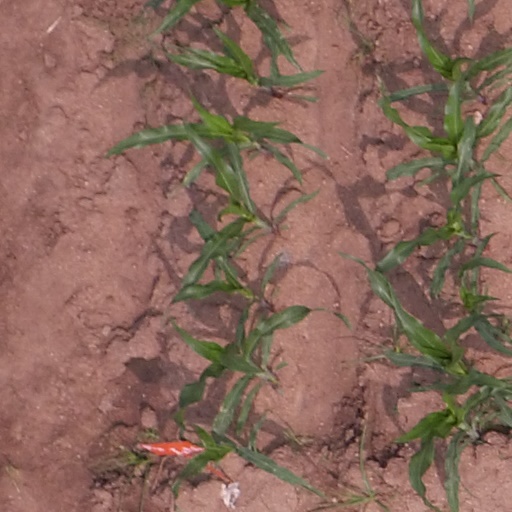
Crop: maize; corn